Katepwa

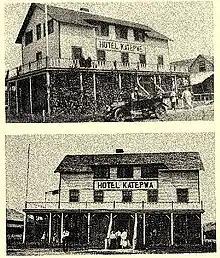
Two Photographs of the Katepwa Hotel, one with the original spelling of "Katepwe" and the other spelt "Katepwa"

By 1914, the Katepwa Beach Syndicate was formed, subdividing the land where the village of Katepwa now stands The syndicate set up laws concerning the sale of property and sanitation in the townsite. Another subdivision, Who Calls Beach, was surveyed in 1911, followed by Lake View Beach in 1913, Idylwyld in 1919, and Como Park in 1921 (incorporated with Sandy Beach in 1980). Dundurn Park predates the syndicate and the other subdivisions.